Gerris (software)

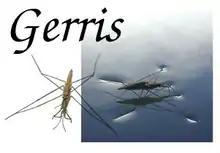
Banner of the Gerris website

"Gerris" solves the Navier–Stokes equations in 2 or 3 dimensions, allowing to model industrial fluids (aerodynamics, internal flows, etc.) or for instance, the mechanics of droplets, thanks to an accurate formulation of multiphase flows (including surface tension). Actually, the latter field of study is the reason why the software shares the same name as the insect genus.